Jamal Adams

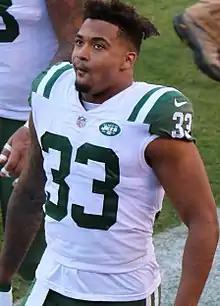
Adams in a game against the Denver Broncos

The New York Jets selected Adams in the first round (sixth overall) of the 2017 NFL draft. He was the first of two safeties drafted by the Jets, along with Marcus Maye (39th overall). He was the first defensive back selected in 2017.